Buzău

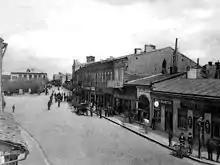
Buzău in early 20th century

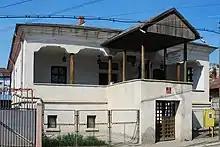
Vergu-Mănăilă house is the oldest habitable building in Buzău, dating from the 1780s. Except for a few churches, it is the only building from the time of successive destructions of Buzău (17th and 18th centuries). It hosts the ethnography exhibit of the County Museum.

The written history of the city begins with that of Wallachia. It was certified as a market town and customs point during the reign of Dan II. Archeological sites belonging to Gumelnița and Monteoru cultures prove the presence of human inhabitants before the Christian era. During the Middle Ages, there was also a fortress of Buzău, but only a few passing mentions in foreign documents are kept. The market that was already flourishing in 1431, has also become an Orthodox episcopal see in the early 16th century.